How to Be a Bawse

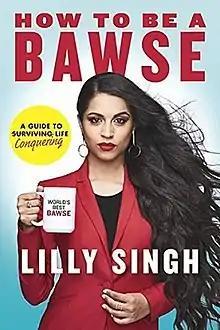
First edition

How to Be a Bawse: A Guide to Conquering Life is a book by YouTube personality Lilly Singh released on March 28, 2017.